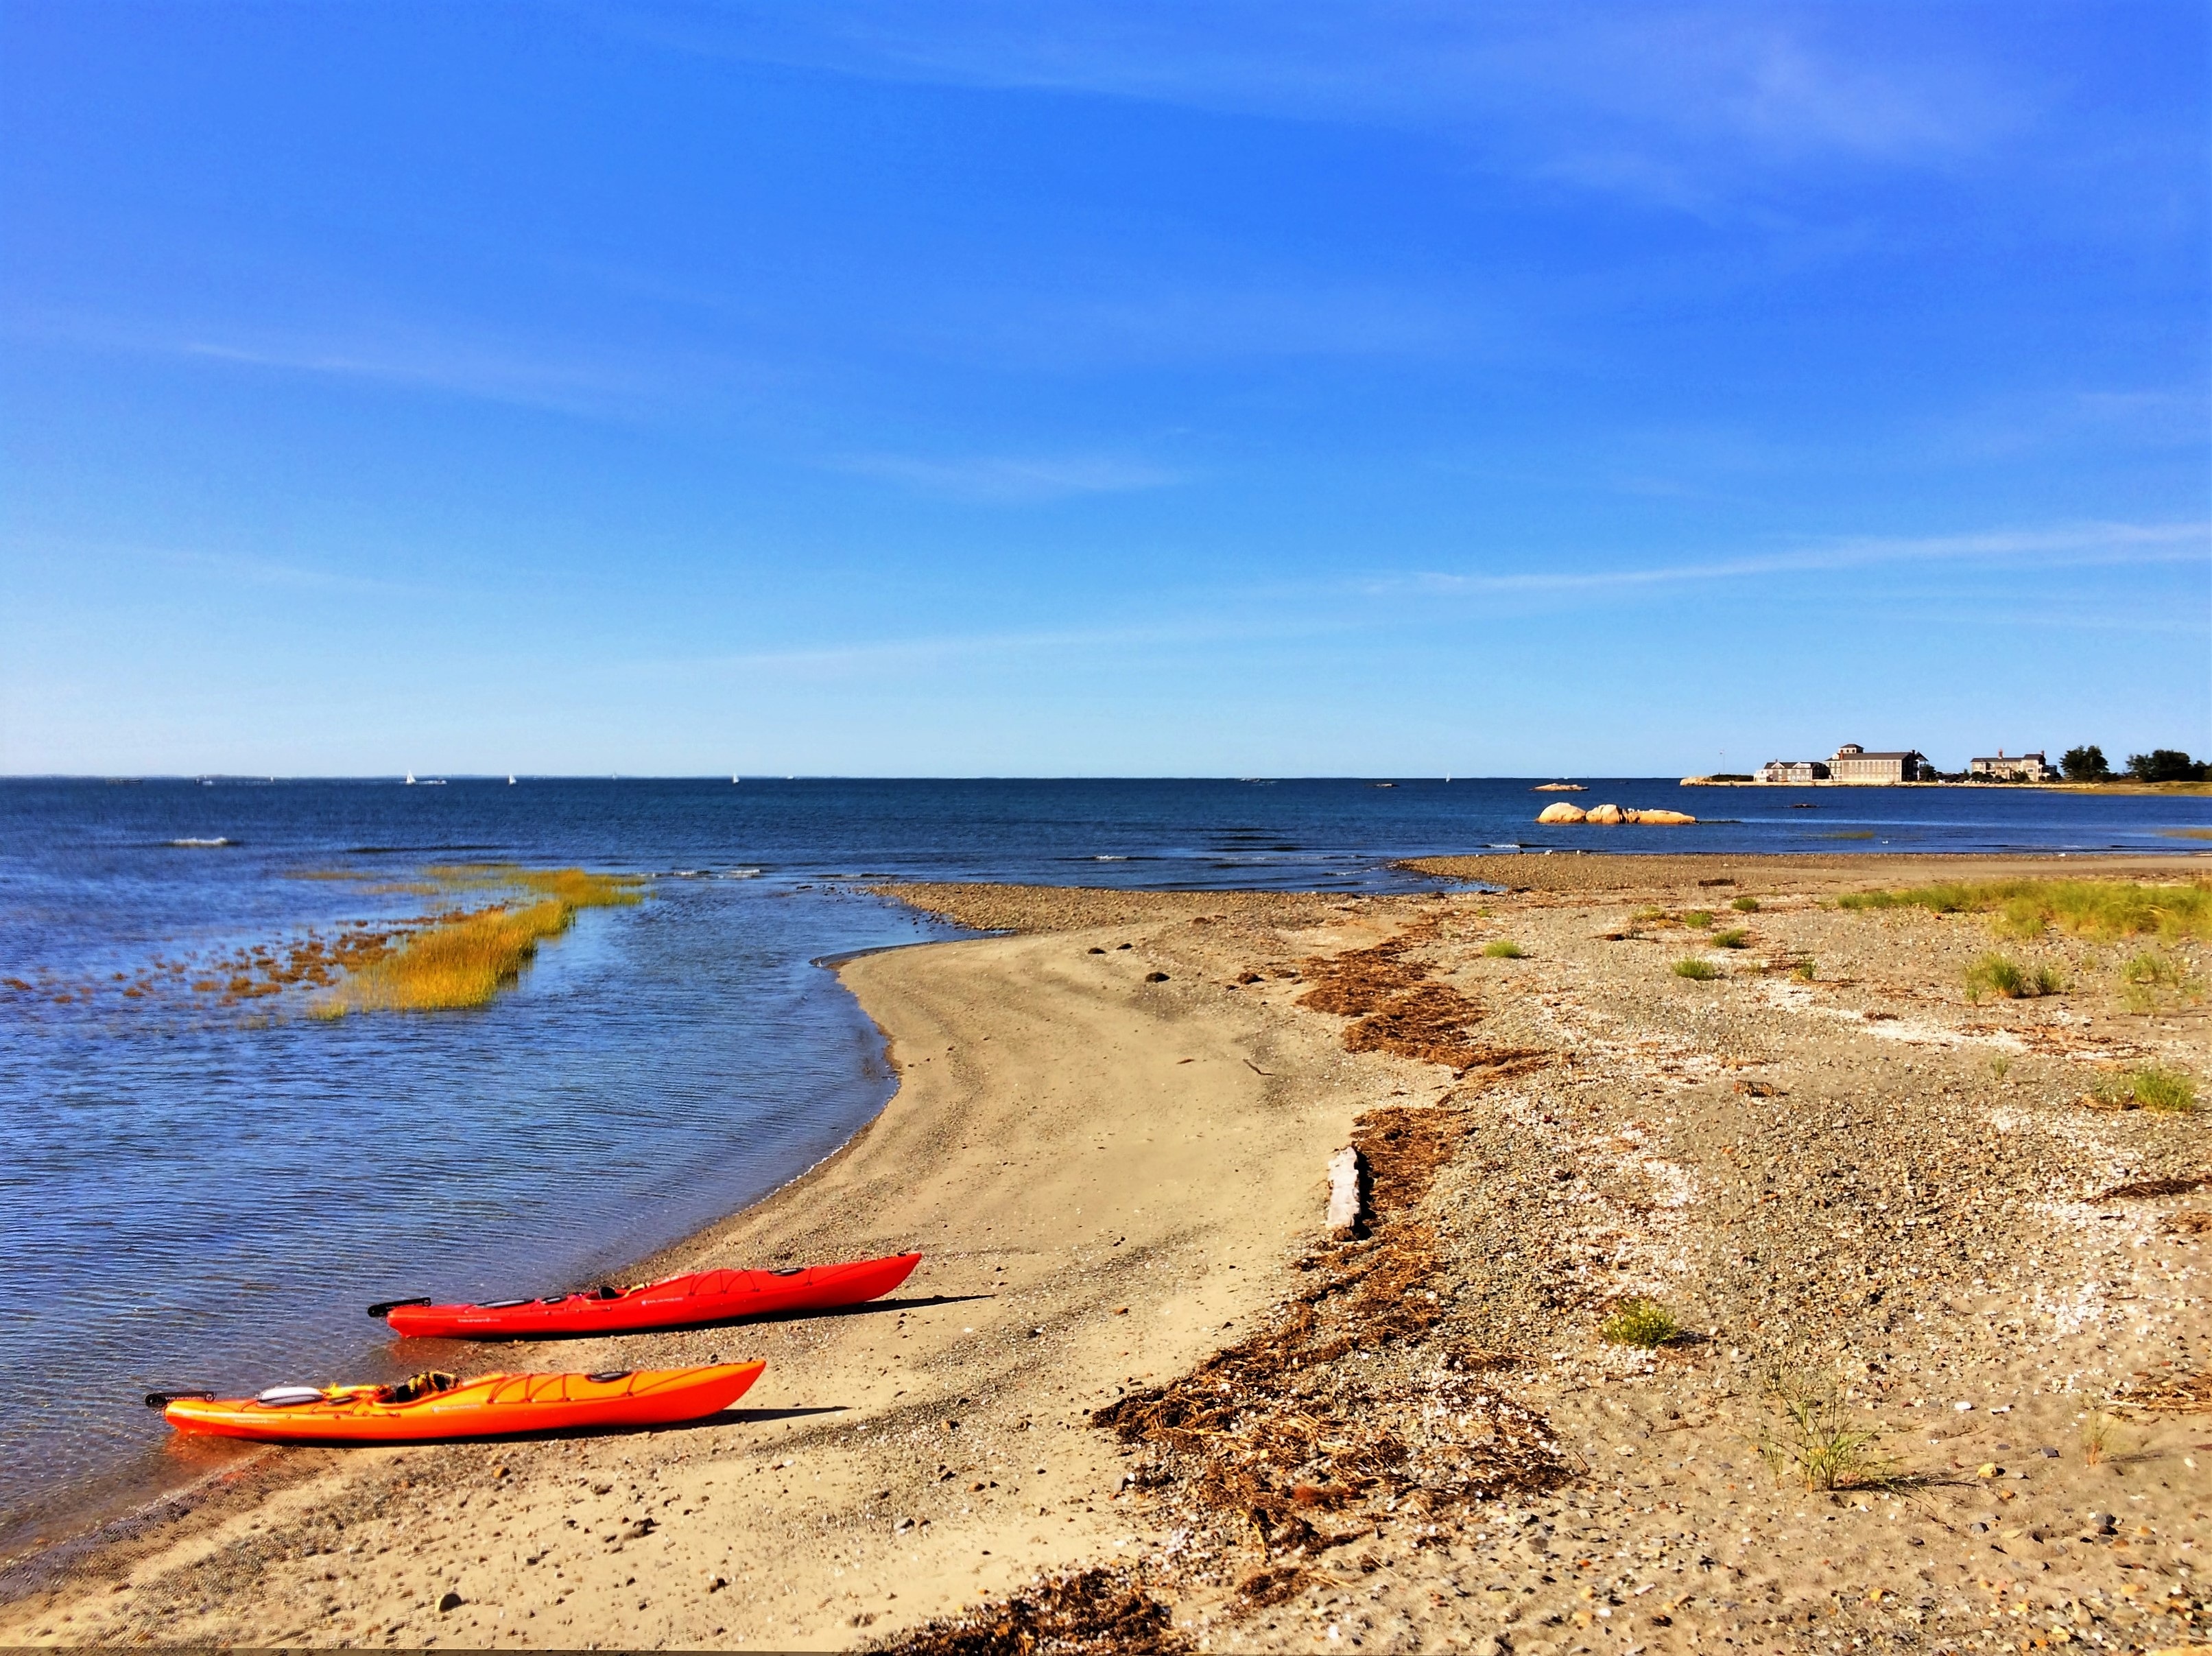
beach, sea, coast, sand, ocean, horizon, boat, shore, wave, vehicle, bay, kayak, cape, kayaks, massachusetts, cohasset